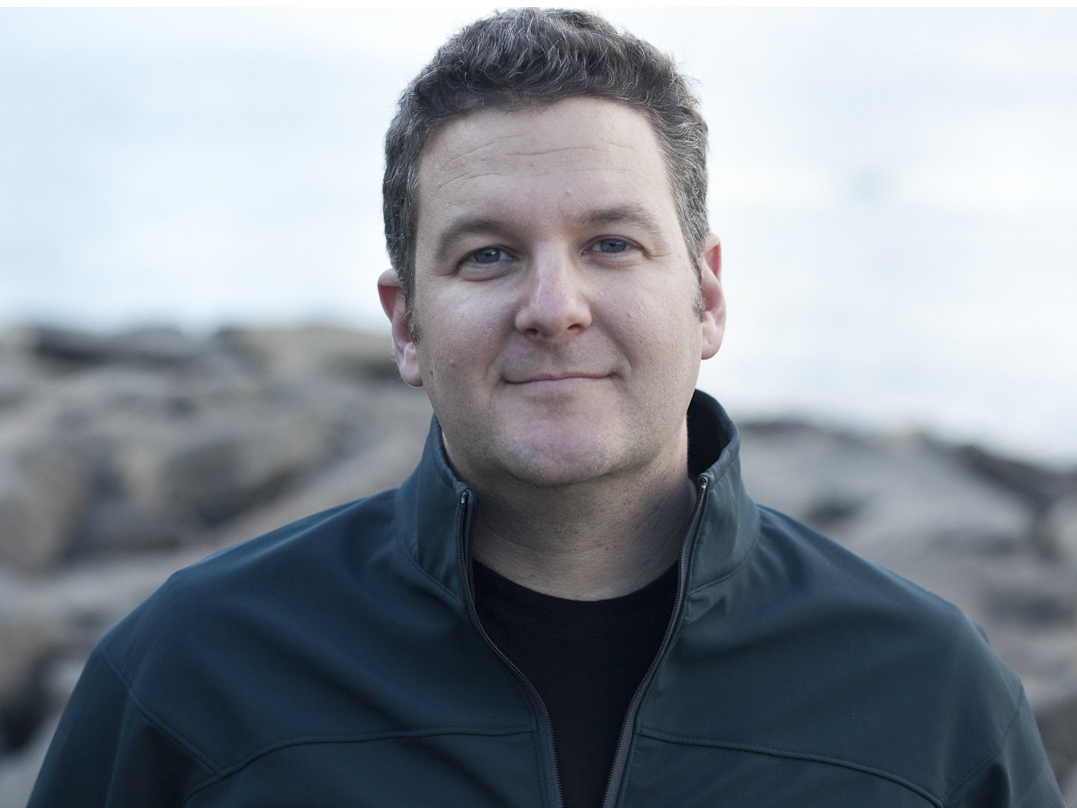
Gender: men